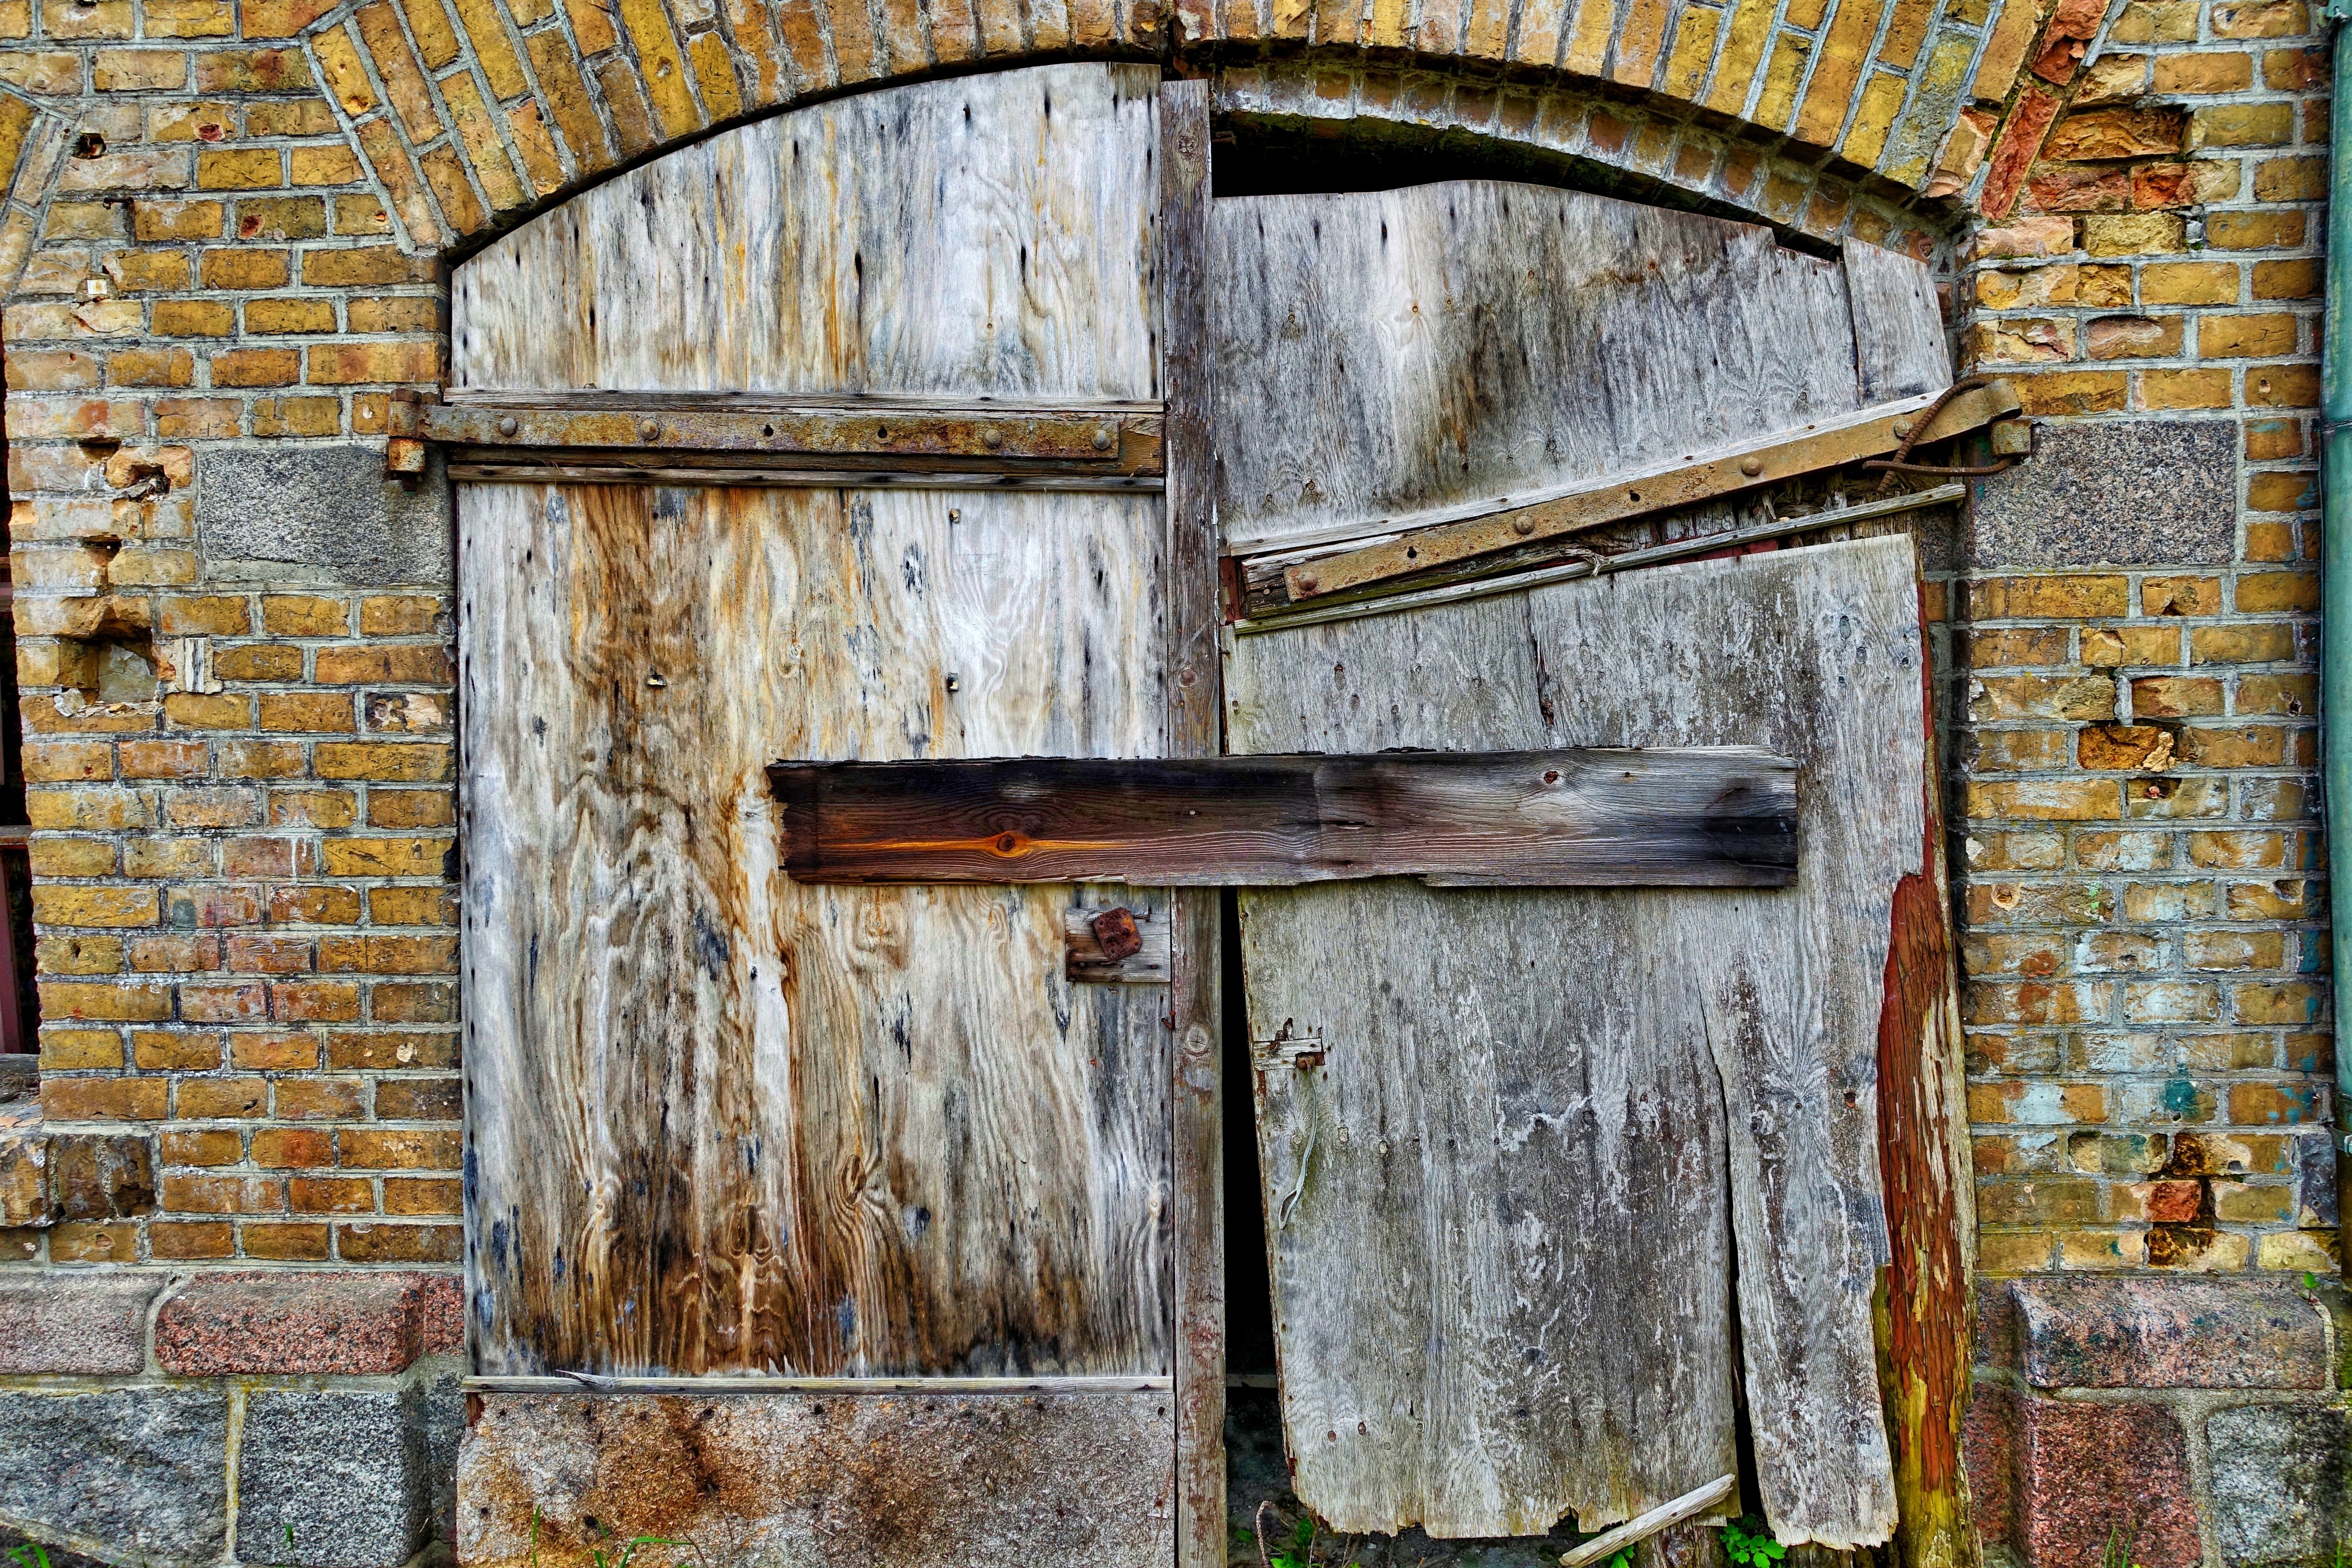
brickwork, wall, brick, wood, stone wall, door, window, architecture, arch, building, facade, house